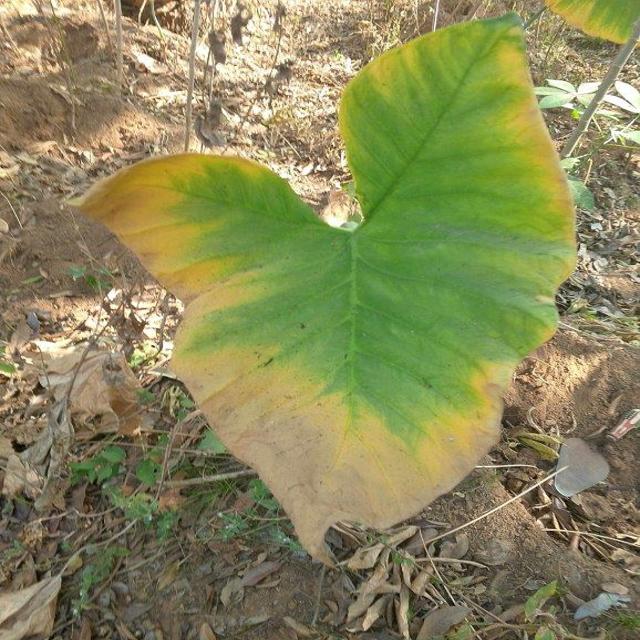
Label: Late_Blight